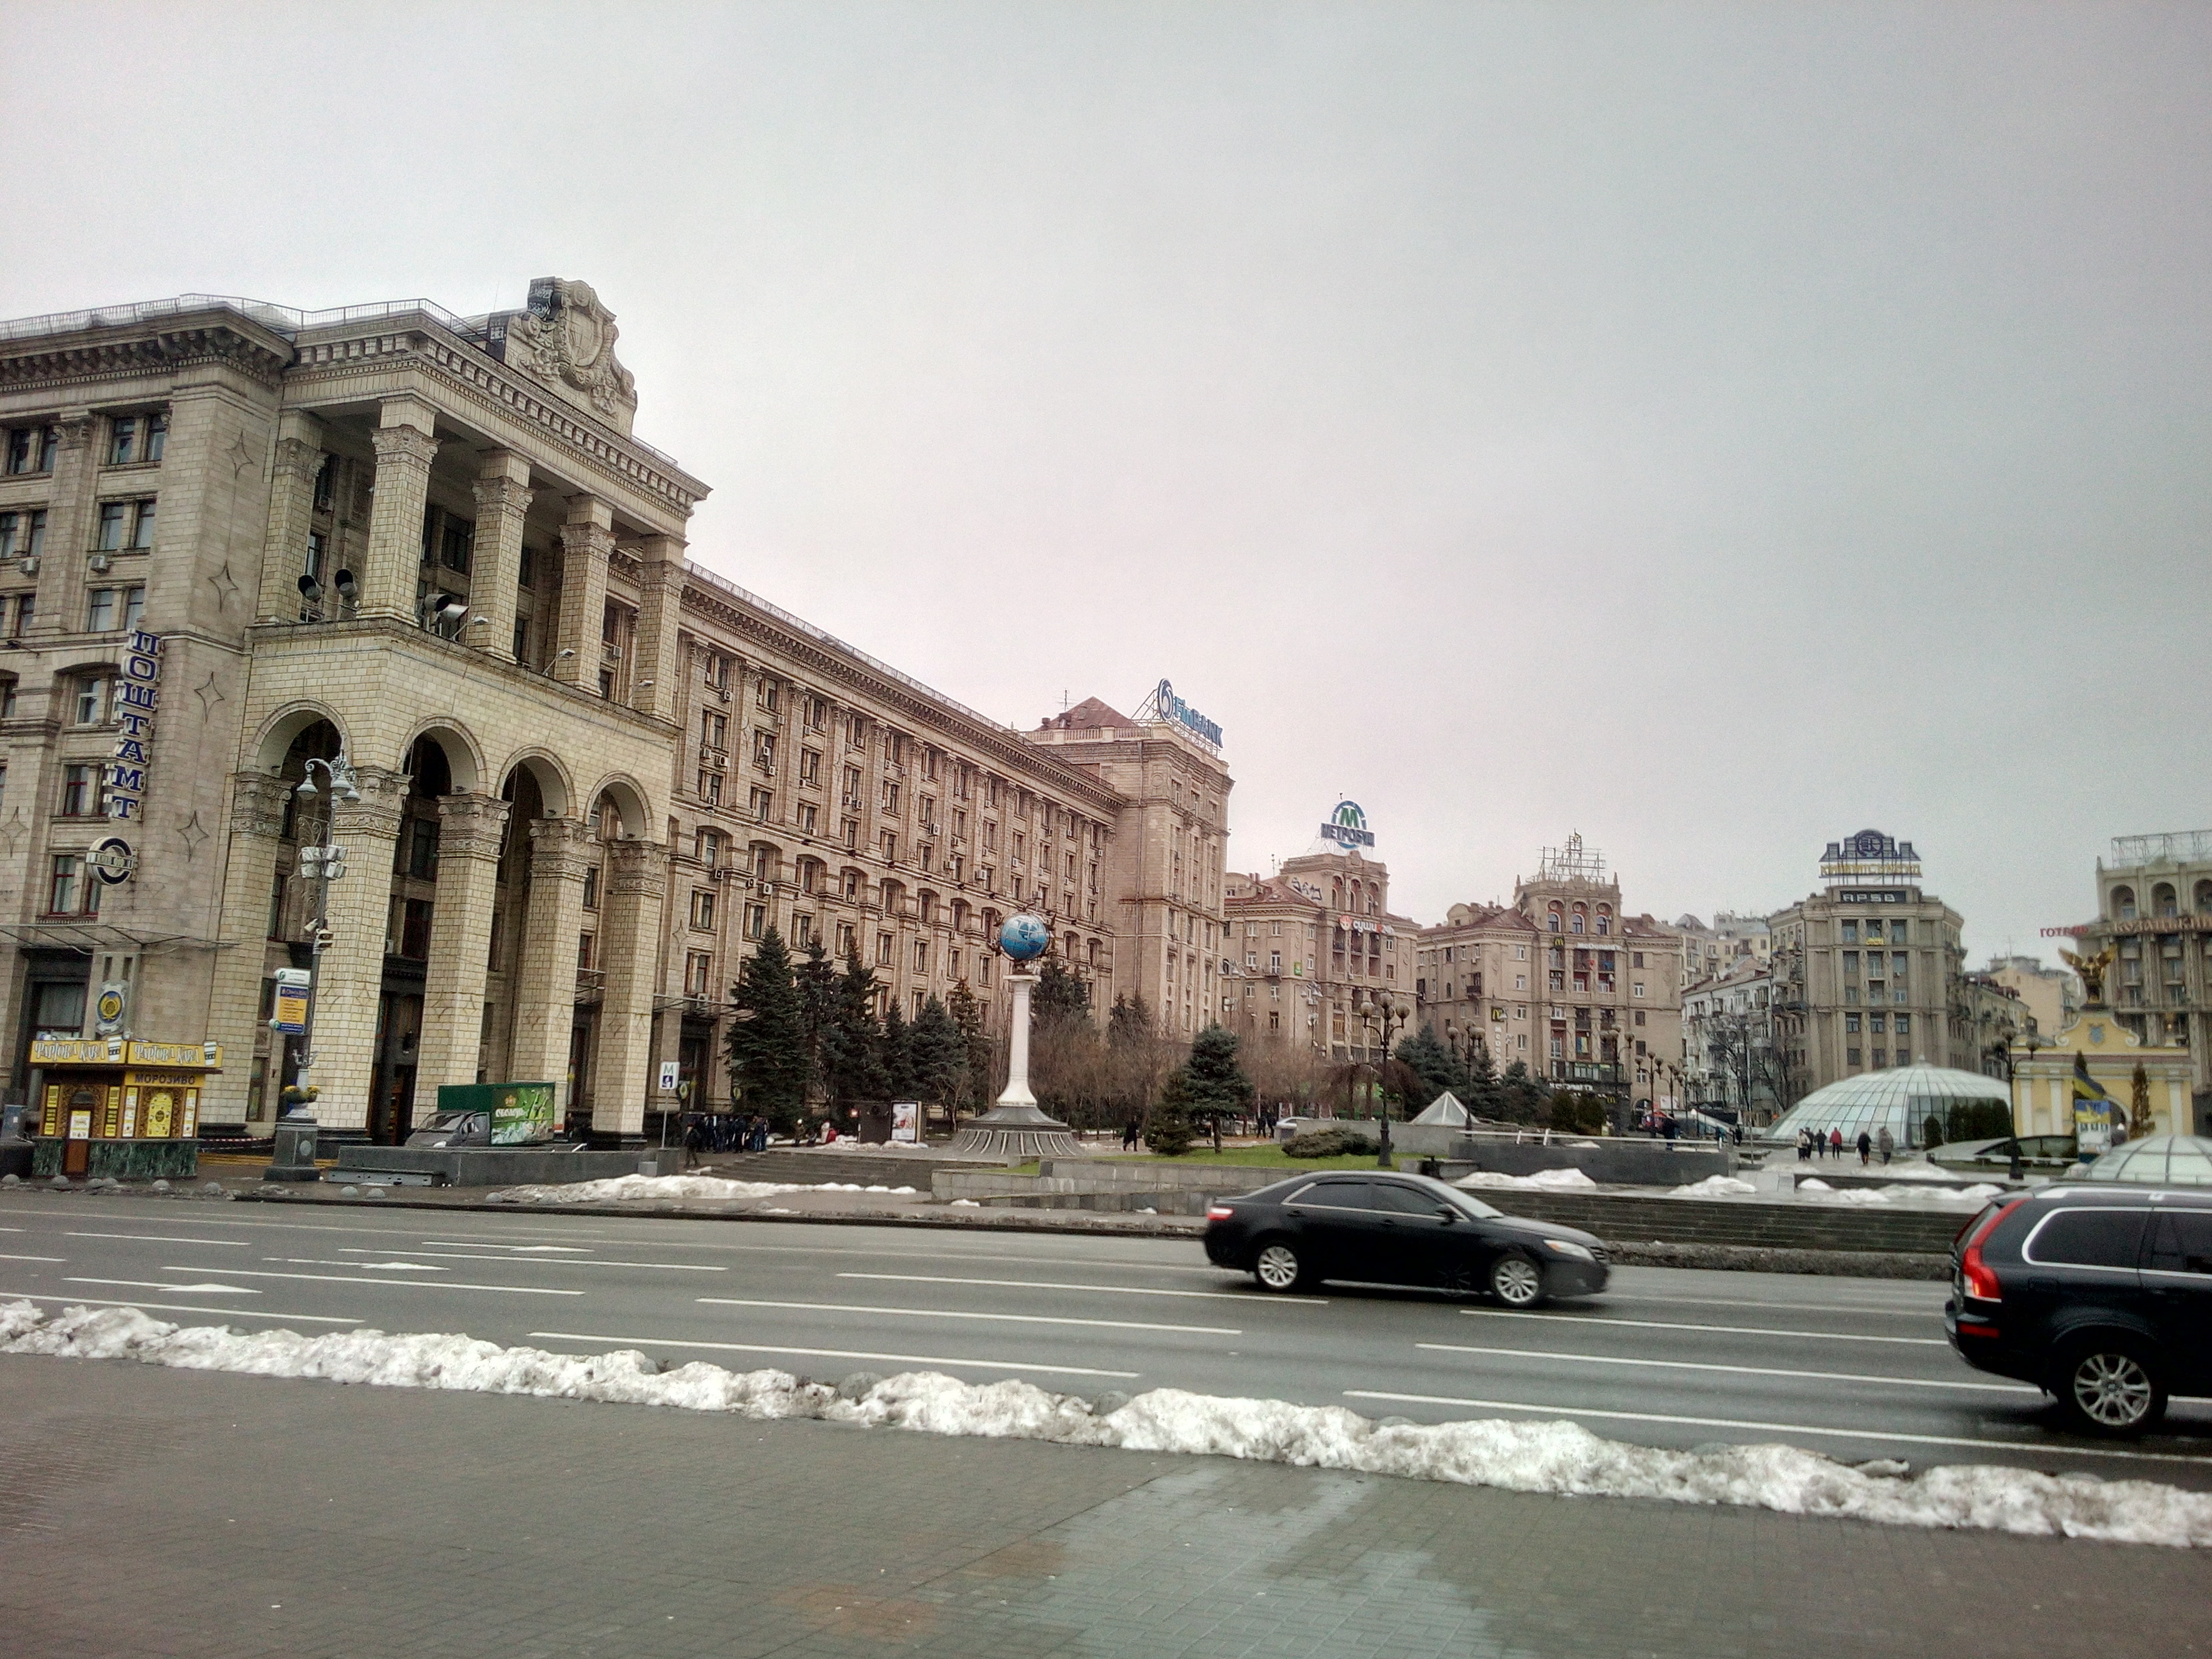
city, car, landmark, neighbourhood, town, road, building, infrastructure, urban area, downtown, metropolitan area, sky, town square, street, plaza, residential area, metropolis, sedan, mixed use, daytime, lane, vehicle, facade, palace, classical architecture, family car, tree, window, condominium, compact car, house, suburb